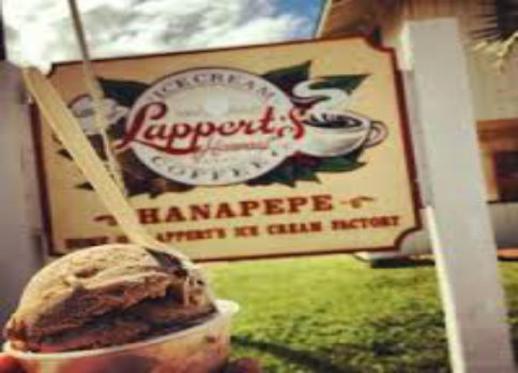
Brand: lappert's
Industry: Food